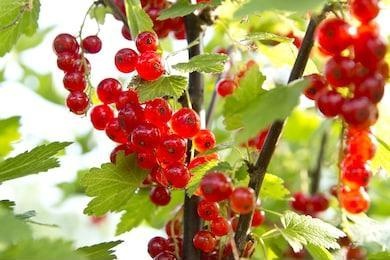
Label: redcurrant